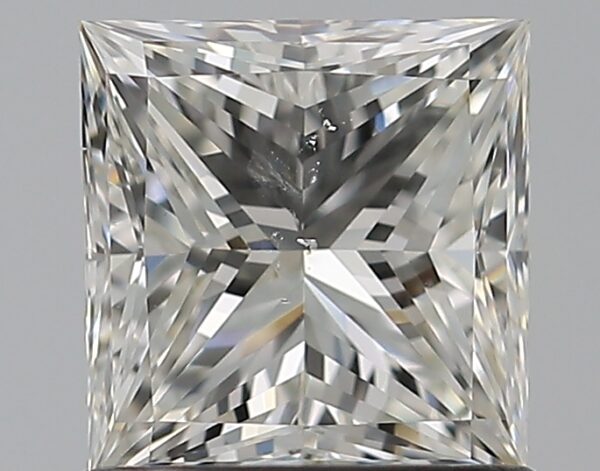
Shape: princess
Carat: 1
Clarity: SI1
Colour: H
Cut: EX
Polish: EX
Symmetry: VG
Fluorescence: N
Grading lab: GIA
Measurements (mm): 5.59 x 5.43 x 4.01